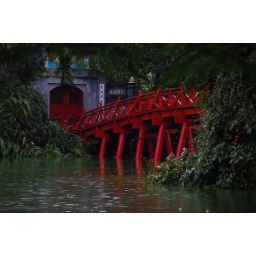
Famous red bridge found in Hanoi.